Todd Bertuzzi–Steve Moore incident

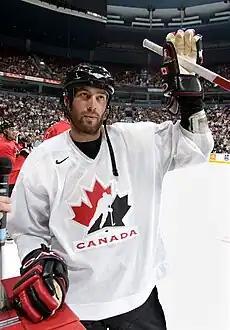
Bertuzzi with Team Canada in 2005.

On August 12, 2005, Brian Burke, formerly Vancouver's general manager who was now serving in the same capacity with the Anaheim Ducks, had made an offer to Moore. It was a two-way contract that would have paid Moore $475,000 US in the NHL and $75,000 if the player suited up for Portland, the Ducks' American Hockey League affiliate. Moore's lawyer Tim Danson objected that Moore was considered a minor league player by Burke. Danson also described the offer as a self-serving attempt to mitigate potential legal damages, saying that Moore was not medically cleared to play hockey and describing it as adding insult to injury.